2019 WTA Finals

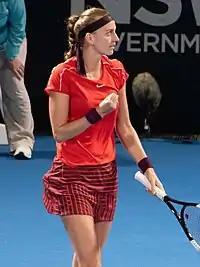
Petra Kvitová reached the final of the Australian Open.

On 7 October, Petra Kvitová was announced to be the sixth qualifier.